PixelJunk Racers

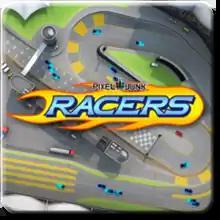
PlayStation Store icon

PixelJunk Racers is a racing video game developed and published by Q-Games for the PlayStation 3. It was released on the PlayStation Store in 2007 as the first title in the "PixelJunk" series, a collaboration between Q-Games and Sony Computer Entertainment, who released the game outside Japan. An updated version, PixelJunk Racers: 2nd Lap, was released in 2010.